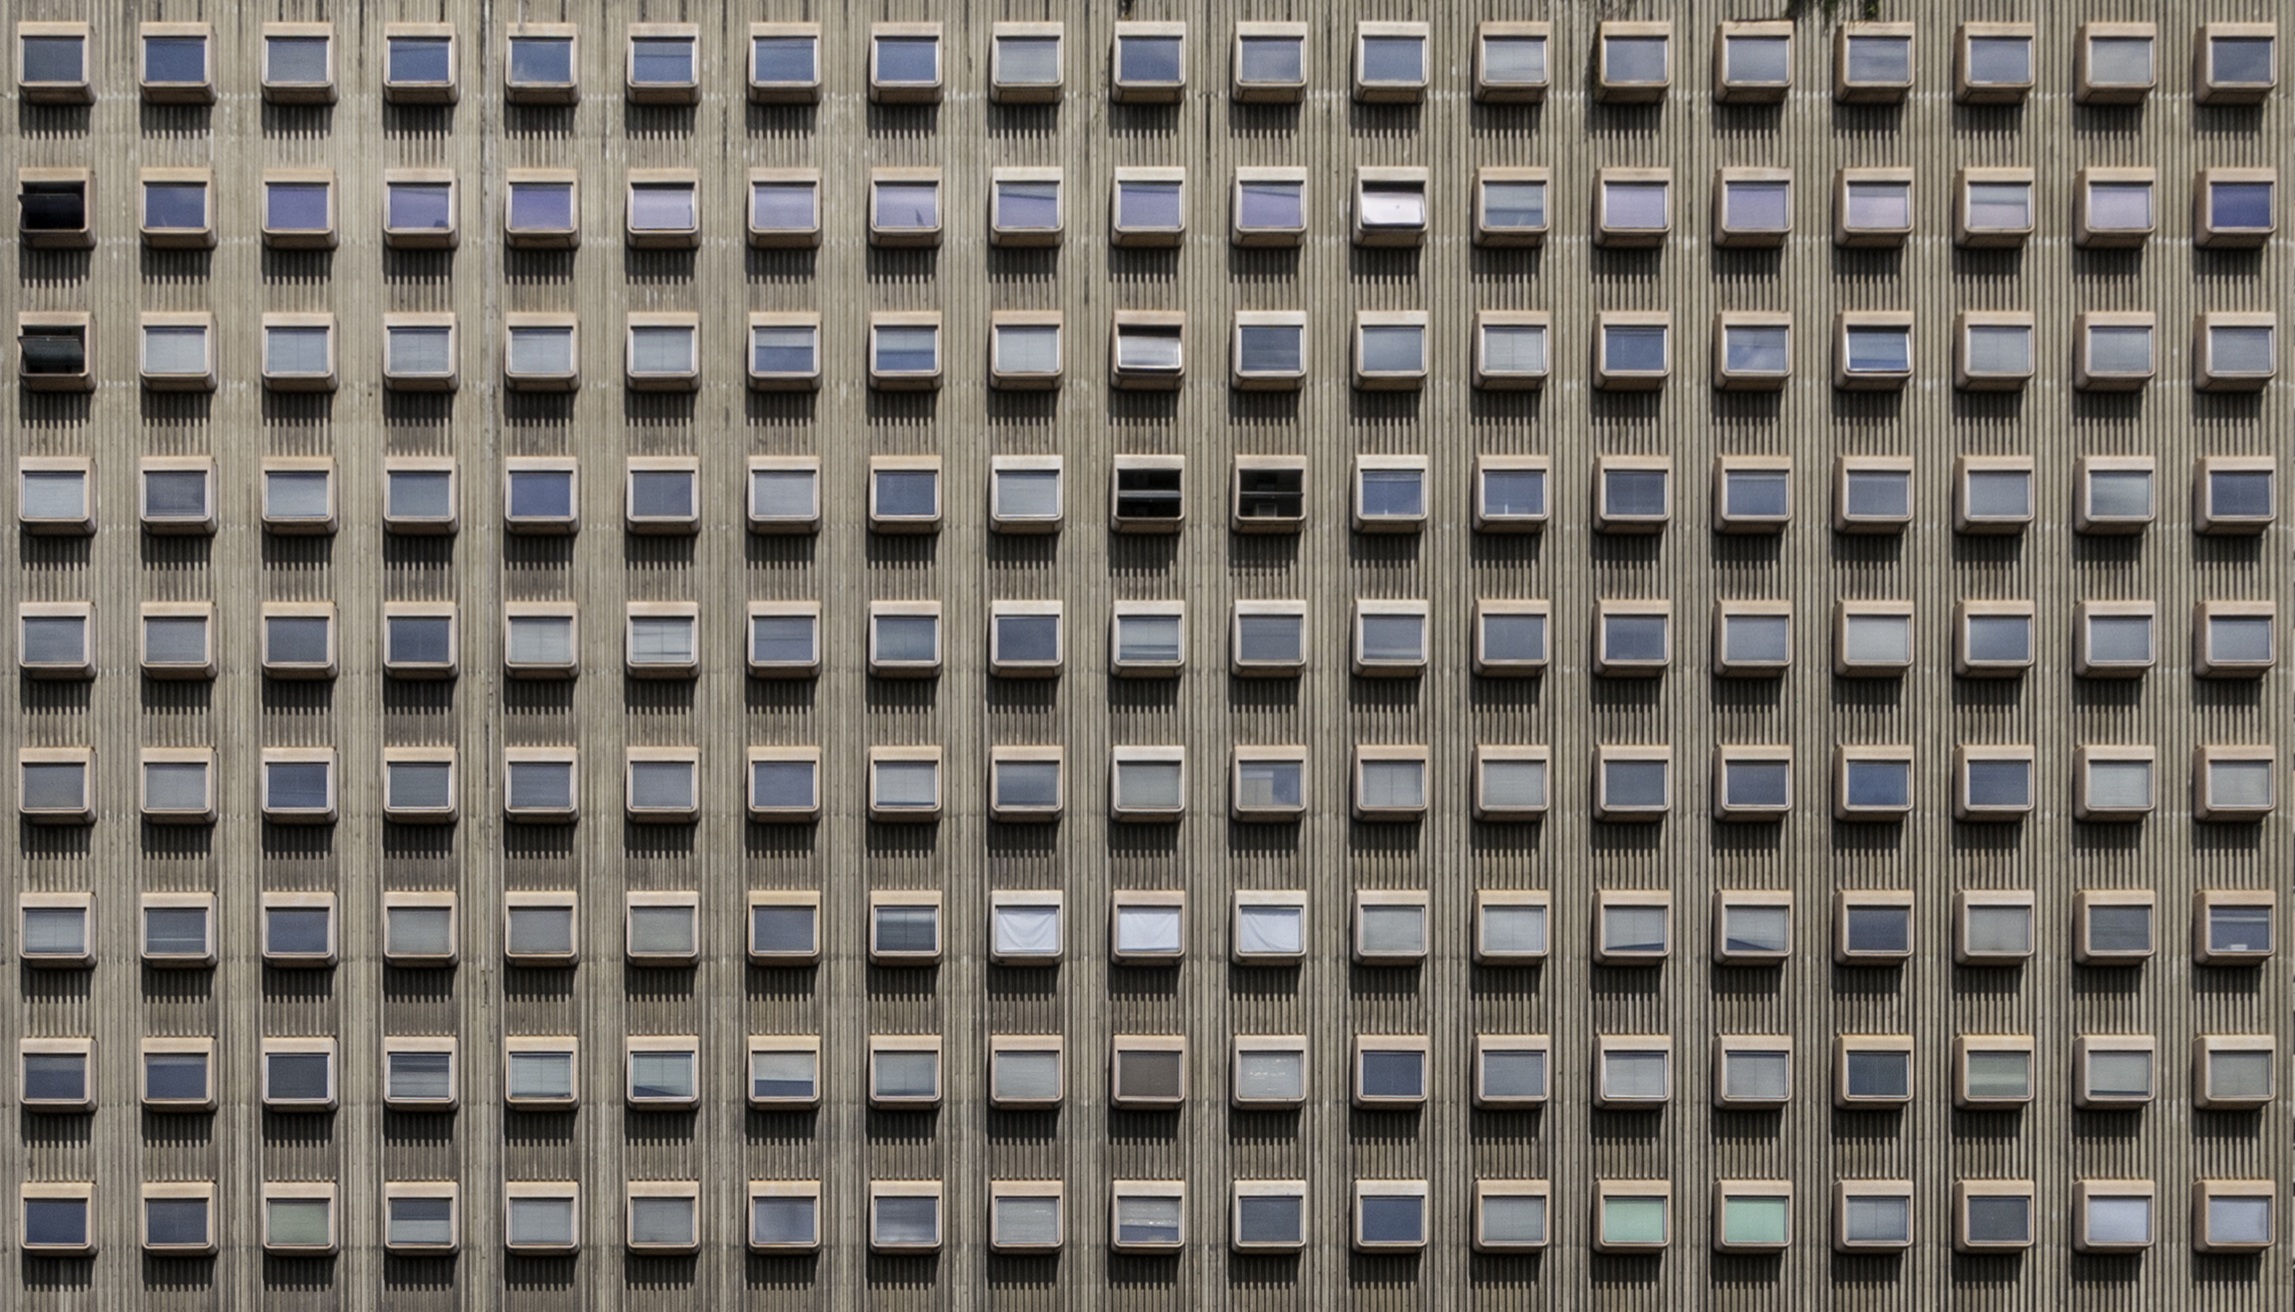
architecture, structure, building, pattern, line, exterior, material, caracas, design, windows, venezuela, electrical wiring, electronic instrument